Garde Civique

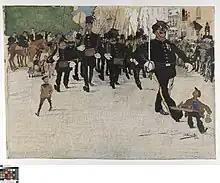
1912 caricature of the "Garde Civique" on parade in the city of Ghent by the artist Jules De Bruycker.

Most of the "Garde" units were infantry but there were some artillery and mounted detachments. On the eve of World War I the "Garde Civique" included 33 companies of "chasseurs-à-pied" (light infantry), 17 batteries of artillery, 4 squadrons of "chasseurs-à-cheval" (light horse) and 3 companies of "sapeurs-pompiers" (armed firemen). About half of these special corps were concentrated in the urban areas of Brussels, Antwerp, Ghent and Liège, reflecting the historic role of the "Garde" as a force to maintain civil order.